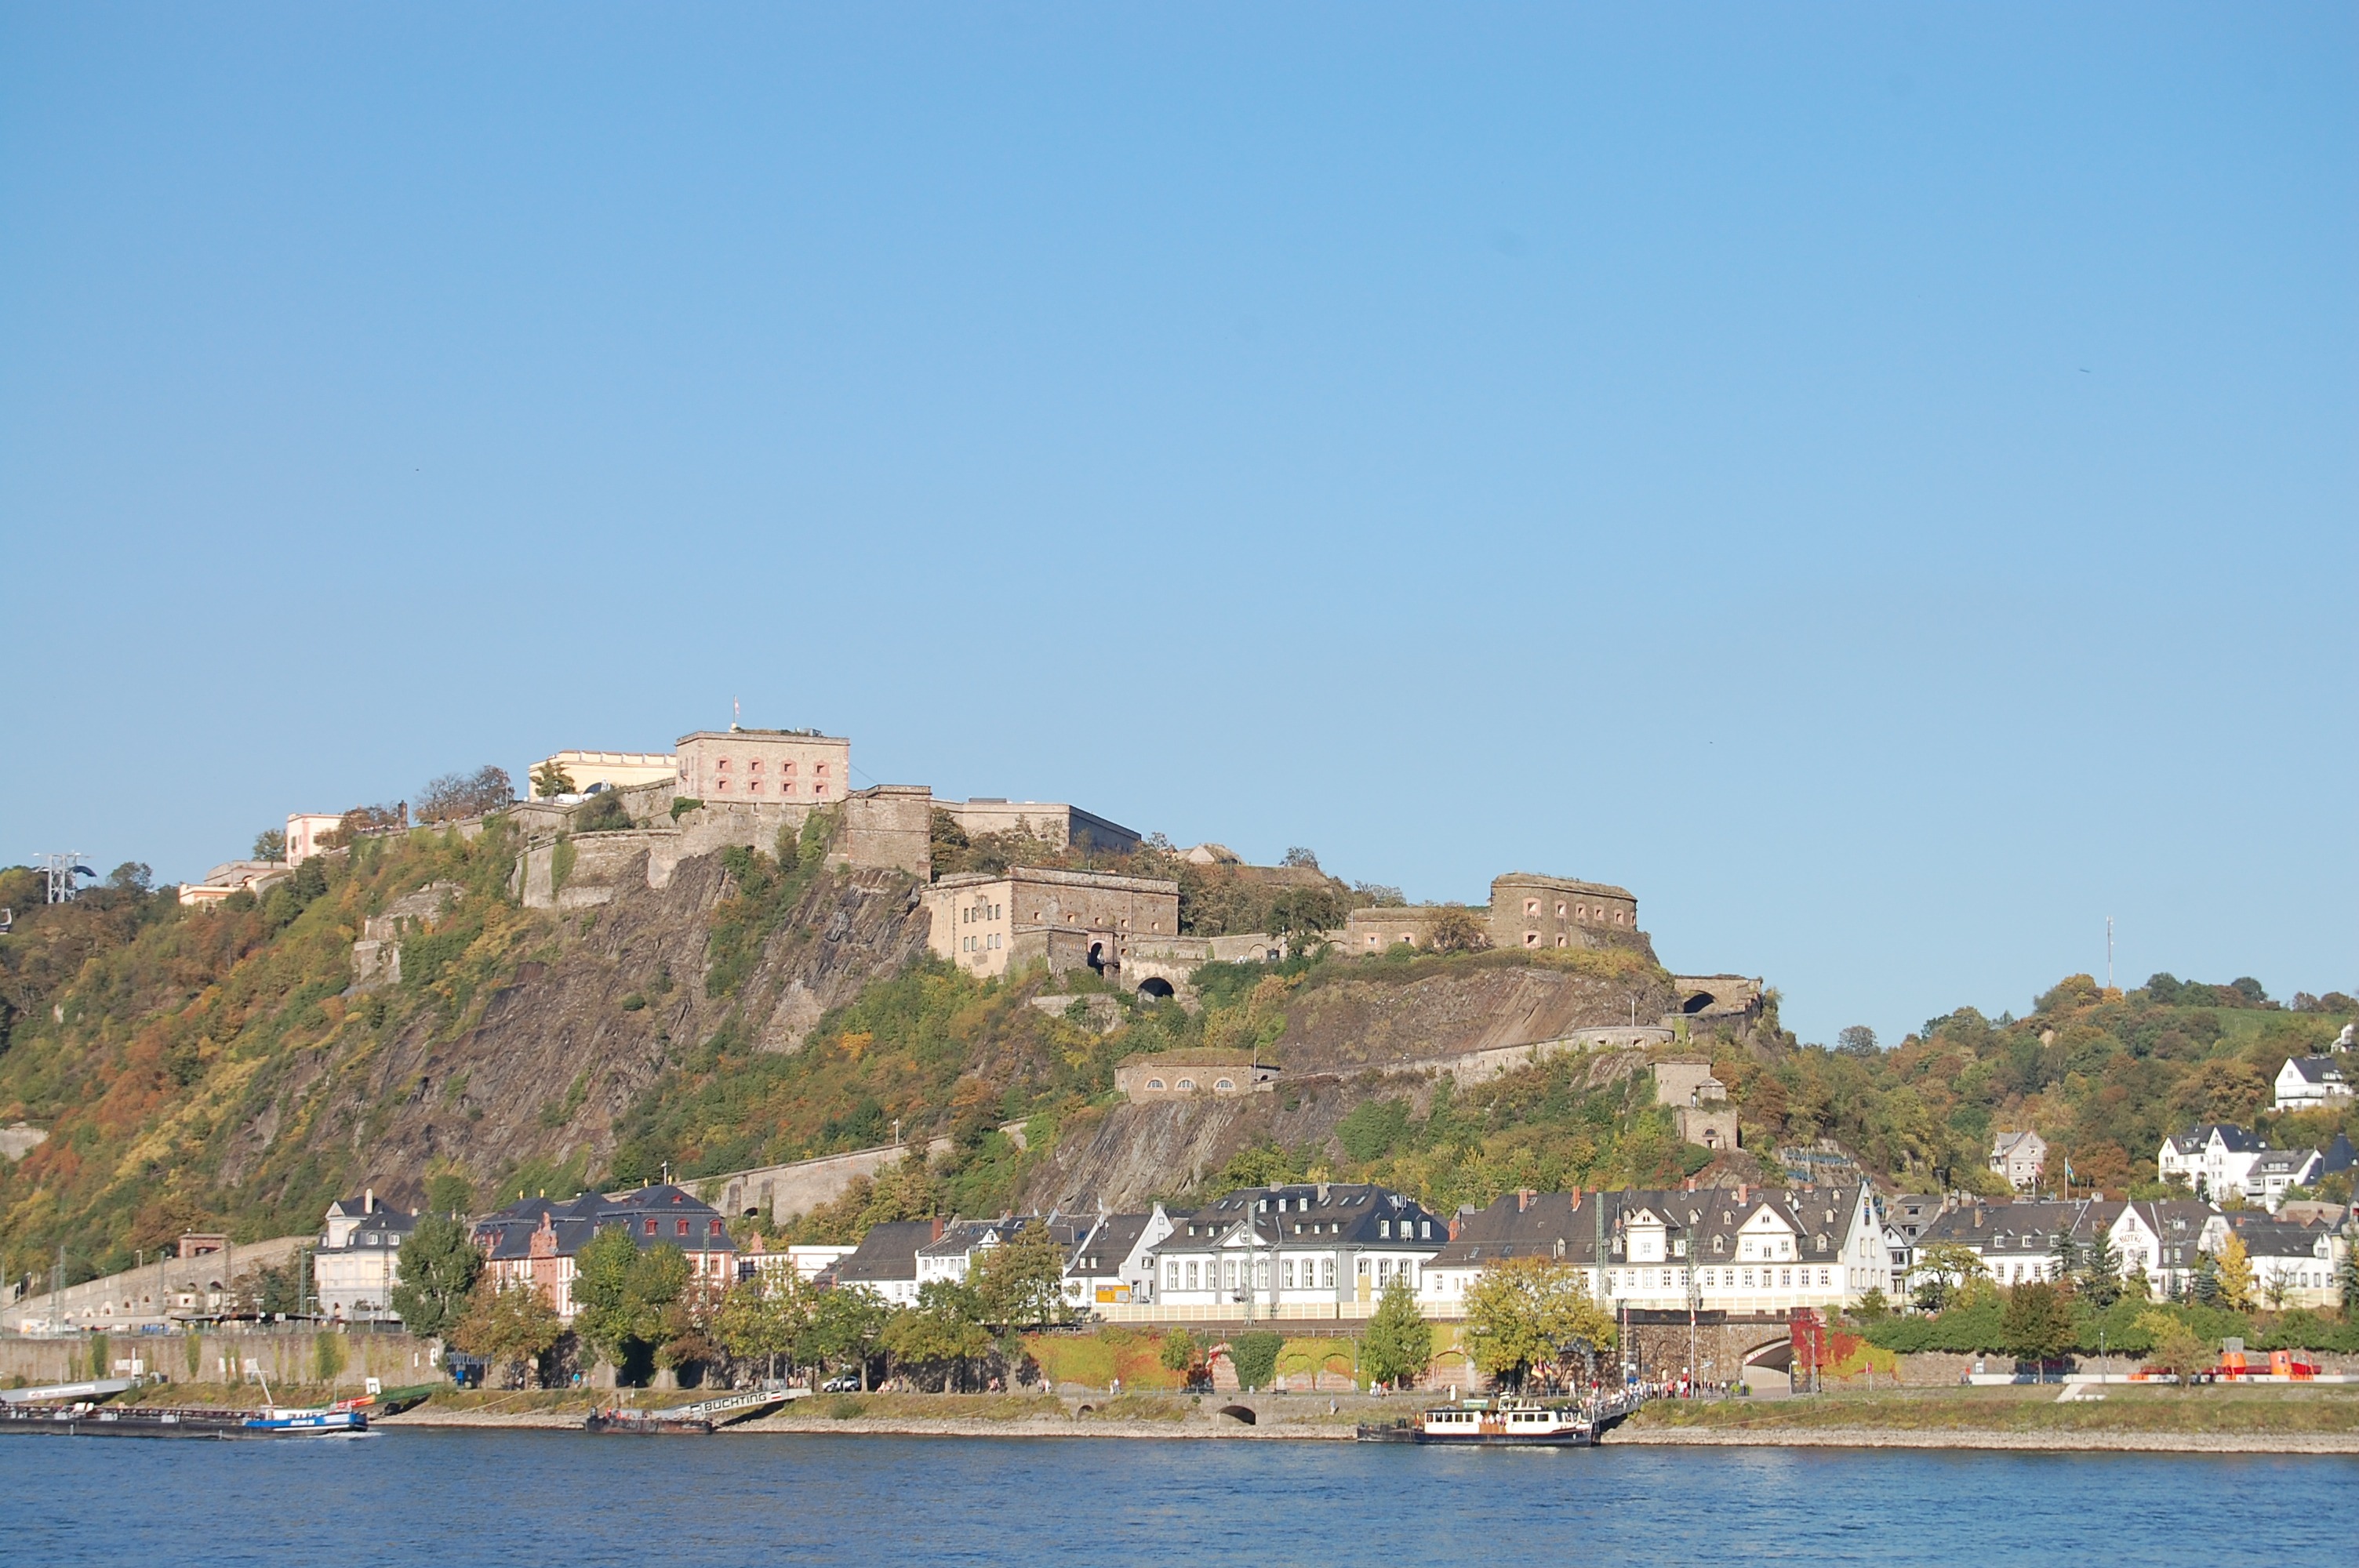
beach, sea, coast, water, shore, town, view, old, wall, summer, vacation, cove, vehicle, bay, island, harbor, blue, terrain, fortress, cape, defense, ehrenbreitstein fortress